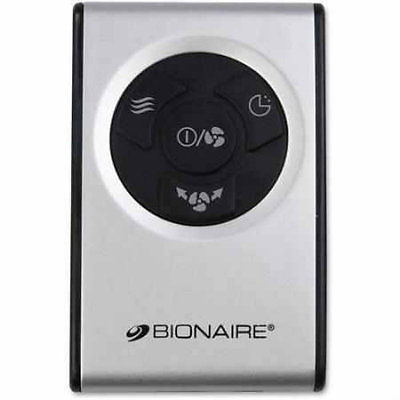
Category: fan